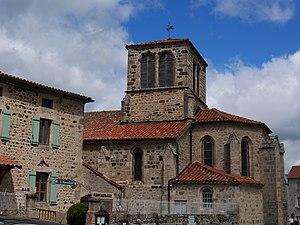
Église Saint-Julien de Saint-Julien-d'Ance, dans la Haute-Loire.
L'église Saint-Julien est une église catholique située à Saint-Julien-d'Ance, en France.
Cet article recense les monuments historiques de l'est de la Haute-Loire, en France.
Saint-Julien-d'Ance est une commune française située dans le département de la Haute-Loire en région Auvergne-Rhône-Alpes.